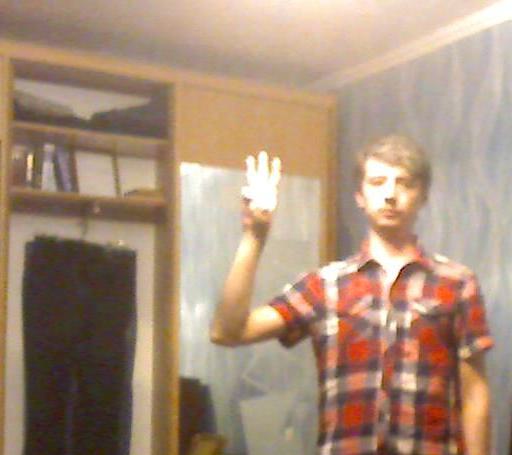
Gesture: three